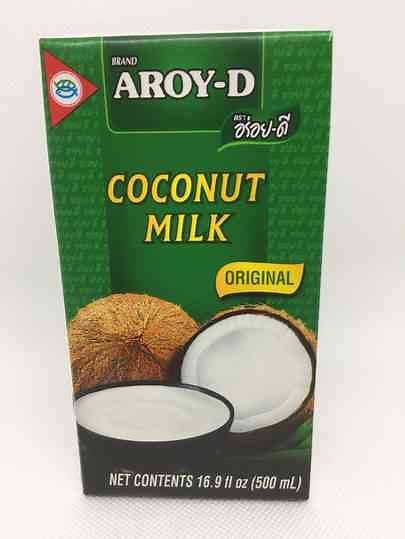
Waste category: cardboard